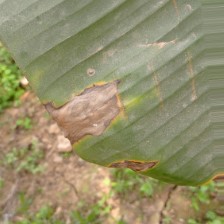
Label: cordana